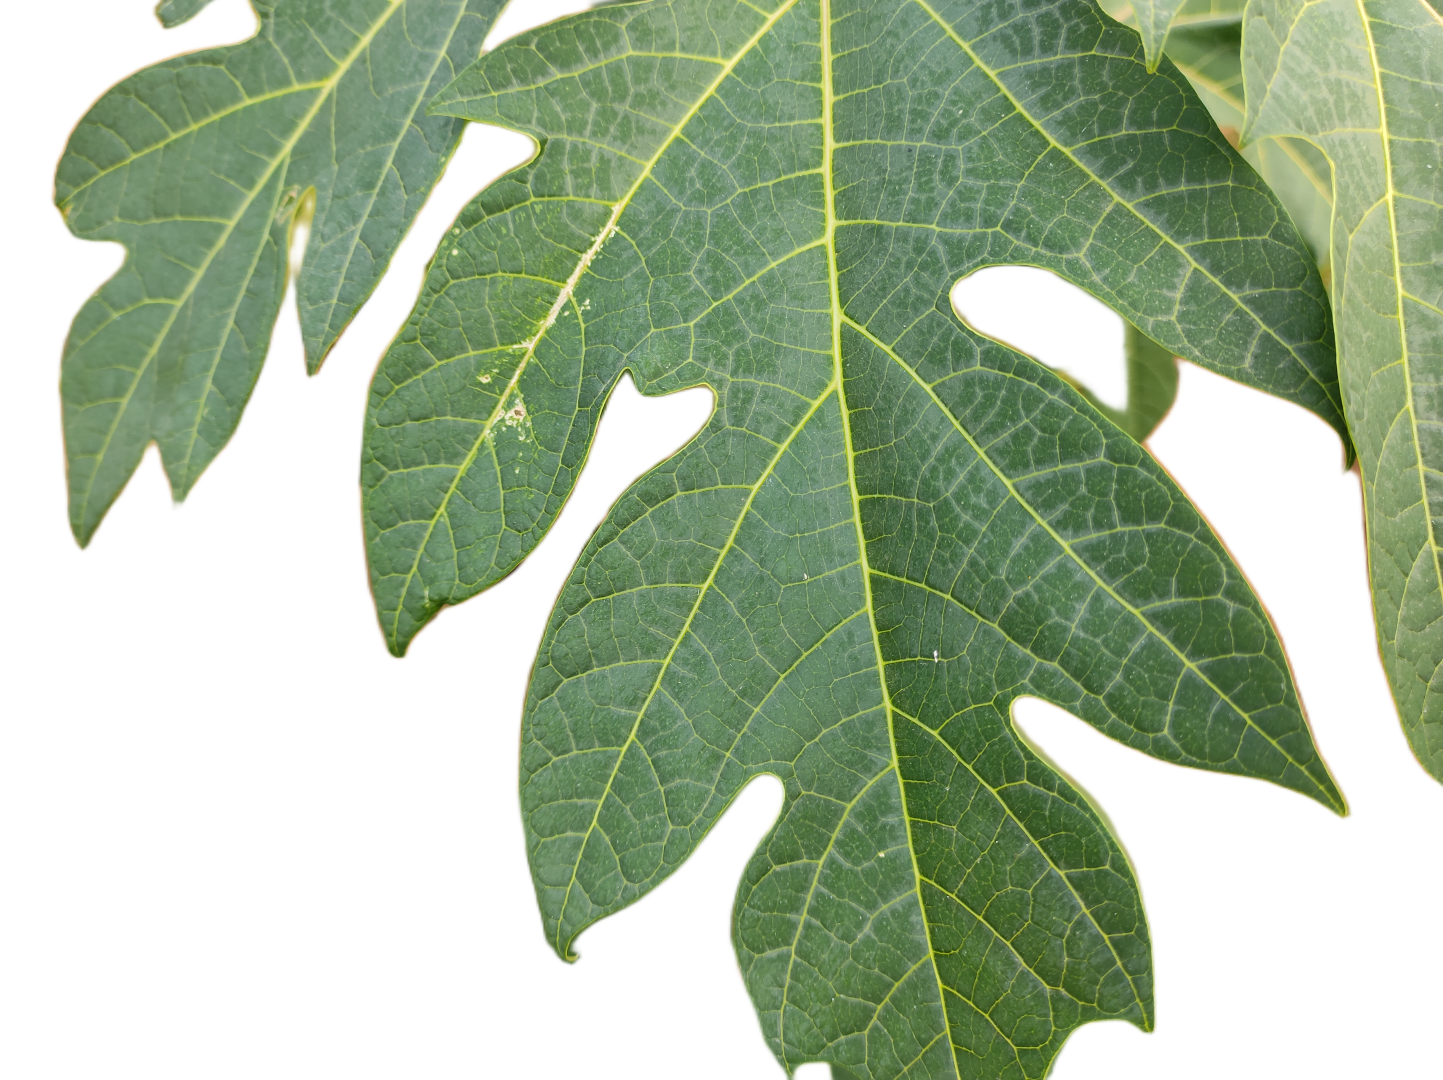
Crop: Papaya
Label: Pathogen_symptoms